The Laws of Thermodynamics

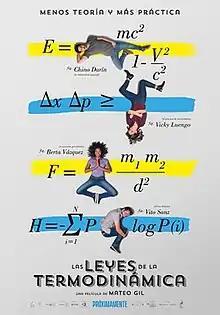
Film poster

The Laws of Thermodynamics is a 2018 Spanish comedy film directed and written by Mateo Gil. The film is a romantic comedy, but is presented partially as a documentary with protagonist "physics geek" Manel attempting to explain the characters behaviour and emotion using the laws.